Tromsø Airport, Skattøra

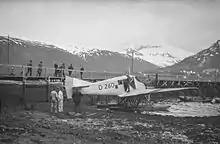
Junkers aircraft visiting Tromsø in 1923, docked at the port in the city center

When domestic air routes were established in 1935, there only went months from the approval to the services commenced. Permission was granted in April, at which time a suitable site for an aerodrome had yet to be identified. As an interim solution a buoy was founded for the first season. Norwegian Air Lines set up Tromsø as the last stop on its coastal service north of Bergen. Using a Junkers W 34, the route was inaugurated on 7 July and ran three times weekly for four weeks in the first season. Travel time to Bergen was ten and a half hours.